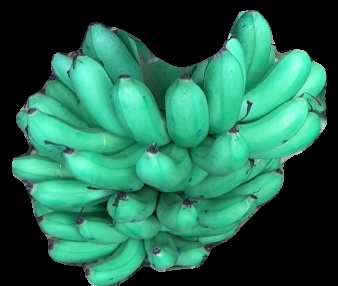
Variety: rasbale
Grade: grade1